The Spoils of War (Game of Thrones)

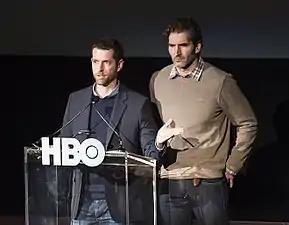
The episode was written by series co-creators David Benioff and D. B. Weiss.

"The Spoils of War" was written by "Game of Thrones" creators David Benioff and D. B. Weiss. The episode is the series' shortest episode to date. In the "Inside the Episode" featurette published by HBO following the airing of the episode, David Benioff spoke about the inspiration for the return of Arya Stark to Winterfell, saying it was inspired by Odysseus's return, who is also unrecognizable after making his journey. Benioff also stated that the important part of her return to Winterfell is her relationship with Sansa Stark, with Weiss following up by stating that the intention of the scene in the crypts where they are reunited was to "lay down the beginnings of the storyline where Sansa realizes what Arya is now."